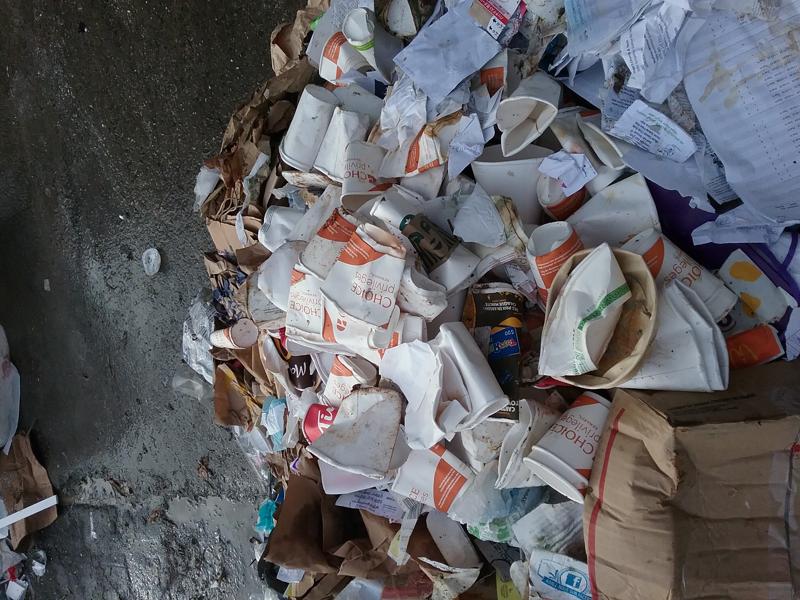
Waste category: paper